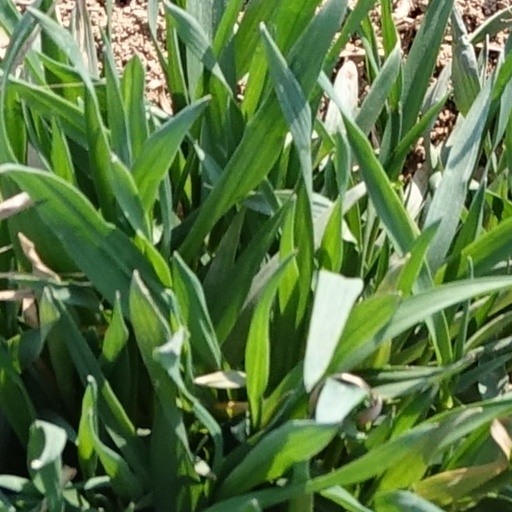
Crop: wheat